Moses de León

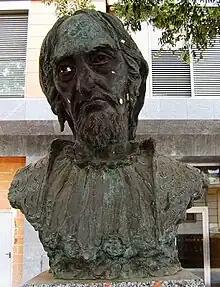
Statue of Moses in Guadalajara, Spain (Luis Sanguino)

Moses de León ( 1240 – 1305), known in Hebrew as Moshe ben Shem-Tov, was a Spanish rabbi and Kabbalist who first publicized the Zohar. Modern scholars believe the Zohar is his own work, despite his claim to have copied it out of an ancient manuscript by Shimon ben Yochai. His other works include "Sefer ha-Rimon", written in Hebrew, and hundreds of pseudepigraphic responsa, commentaries, and Kabbalistic tracts which he falsely attributed to earlier authorities.